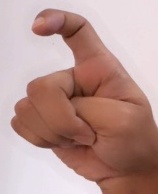
ASL sign: X